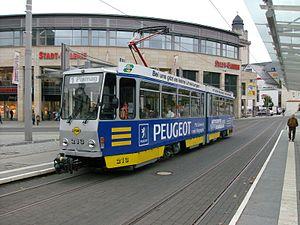
Le tramway de Plauen est le réseau de tramways de la ville de Plauen, en Allemagne. Ouvert le 8 mai 1894, il compte actuellement 5 lignes.